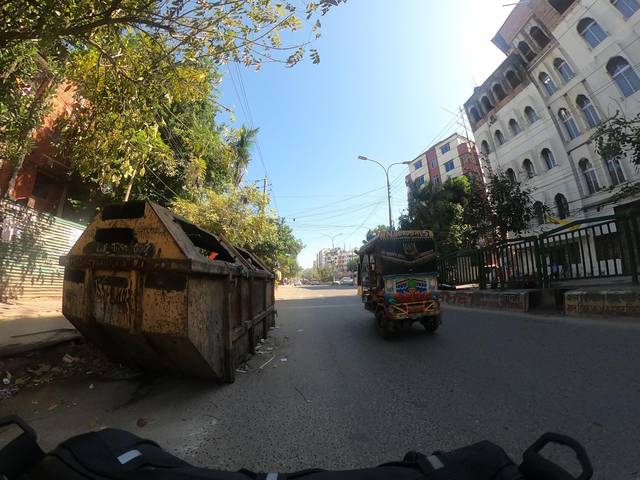
Region: Bangladesh
Coordinates: 23.807, 90.353